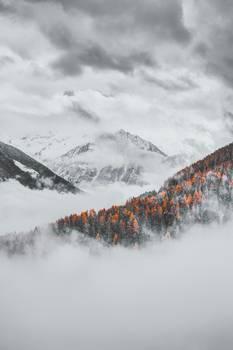
Label: No Watermark